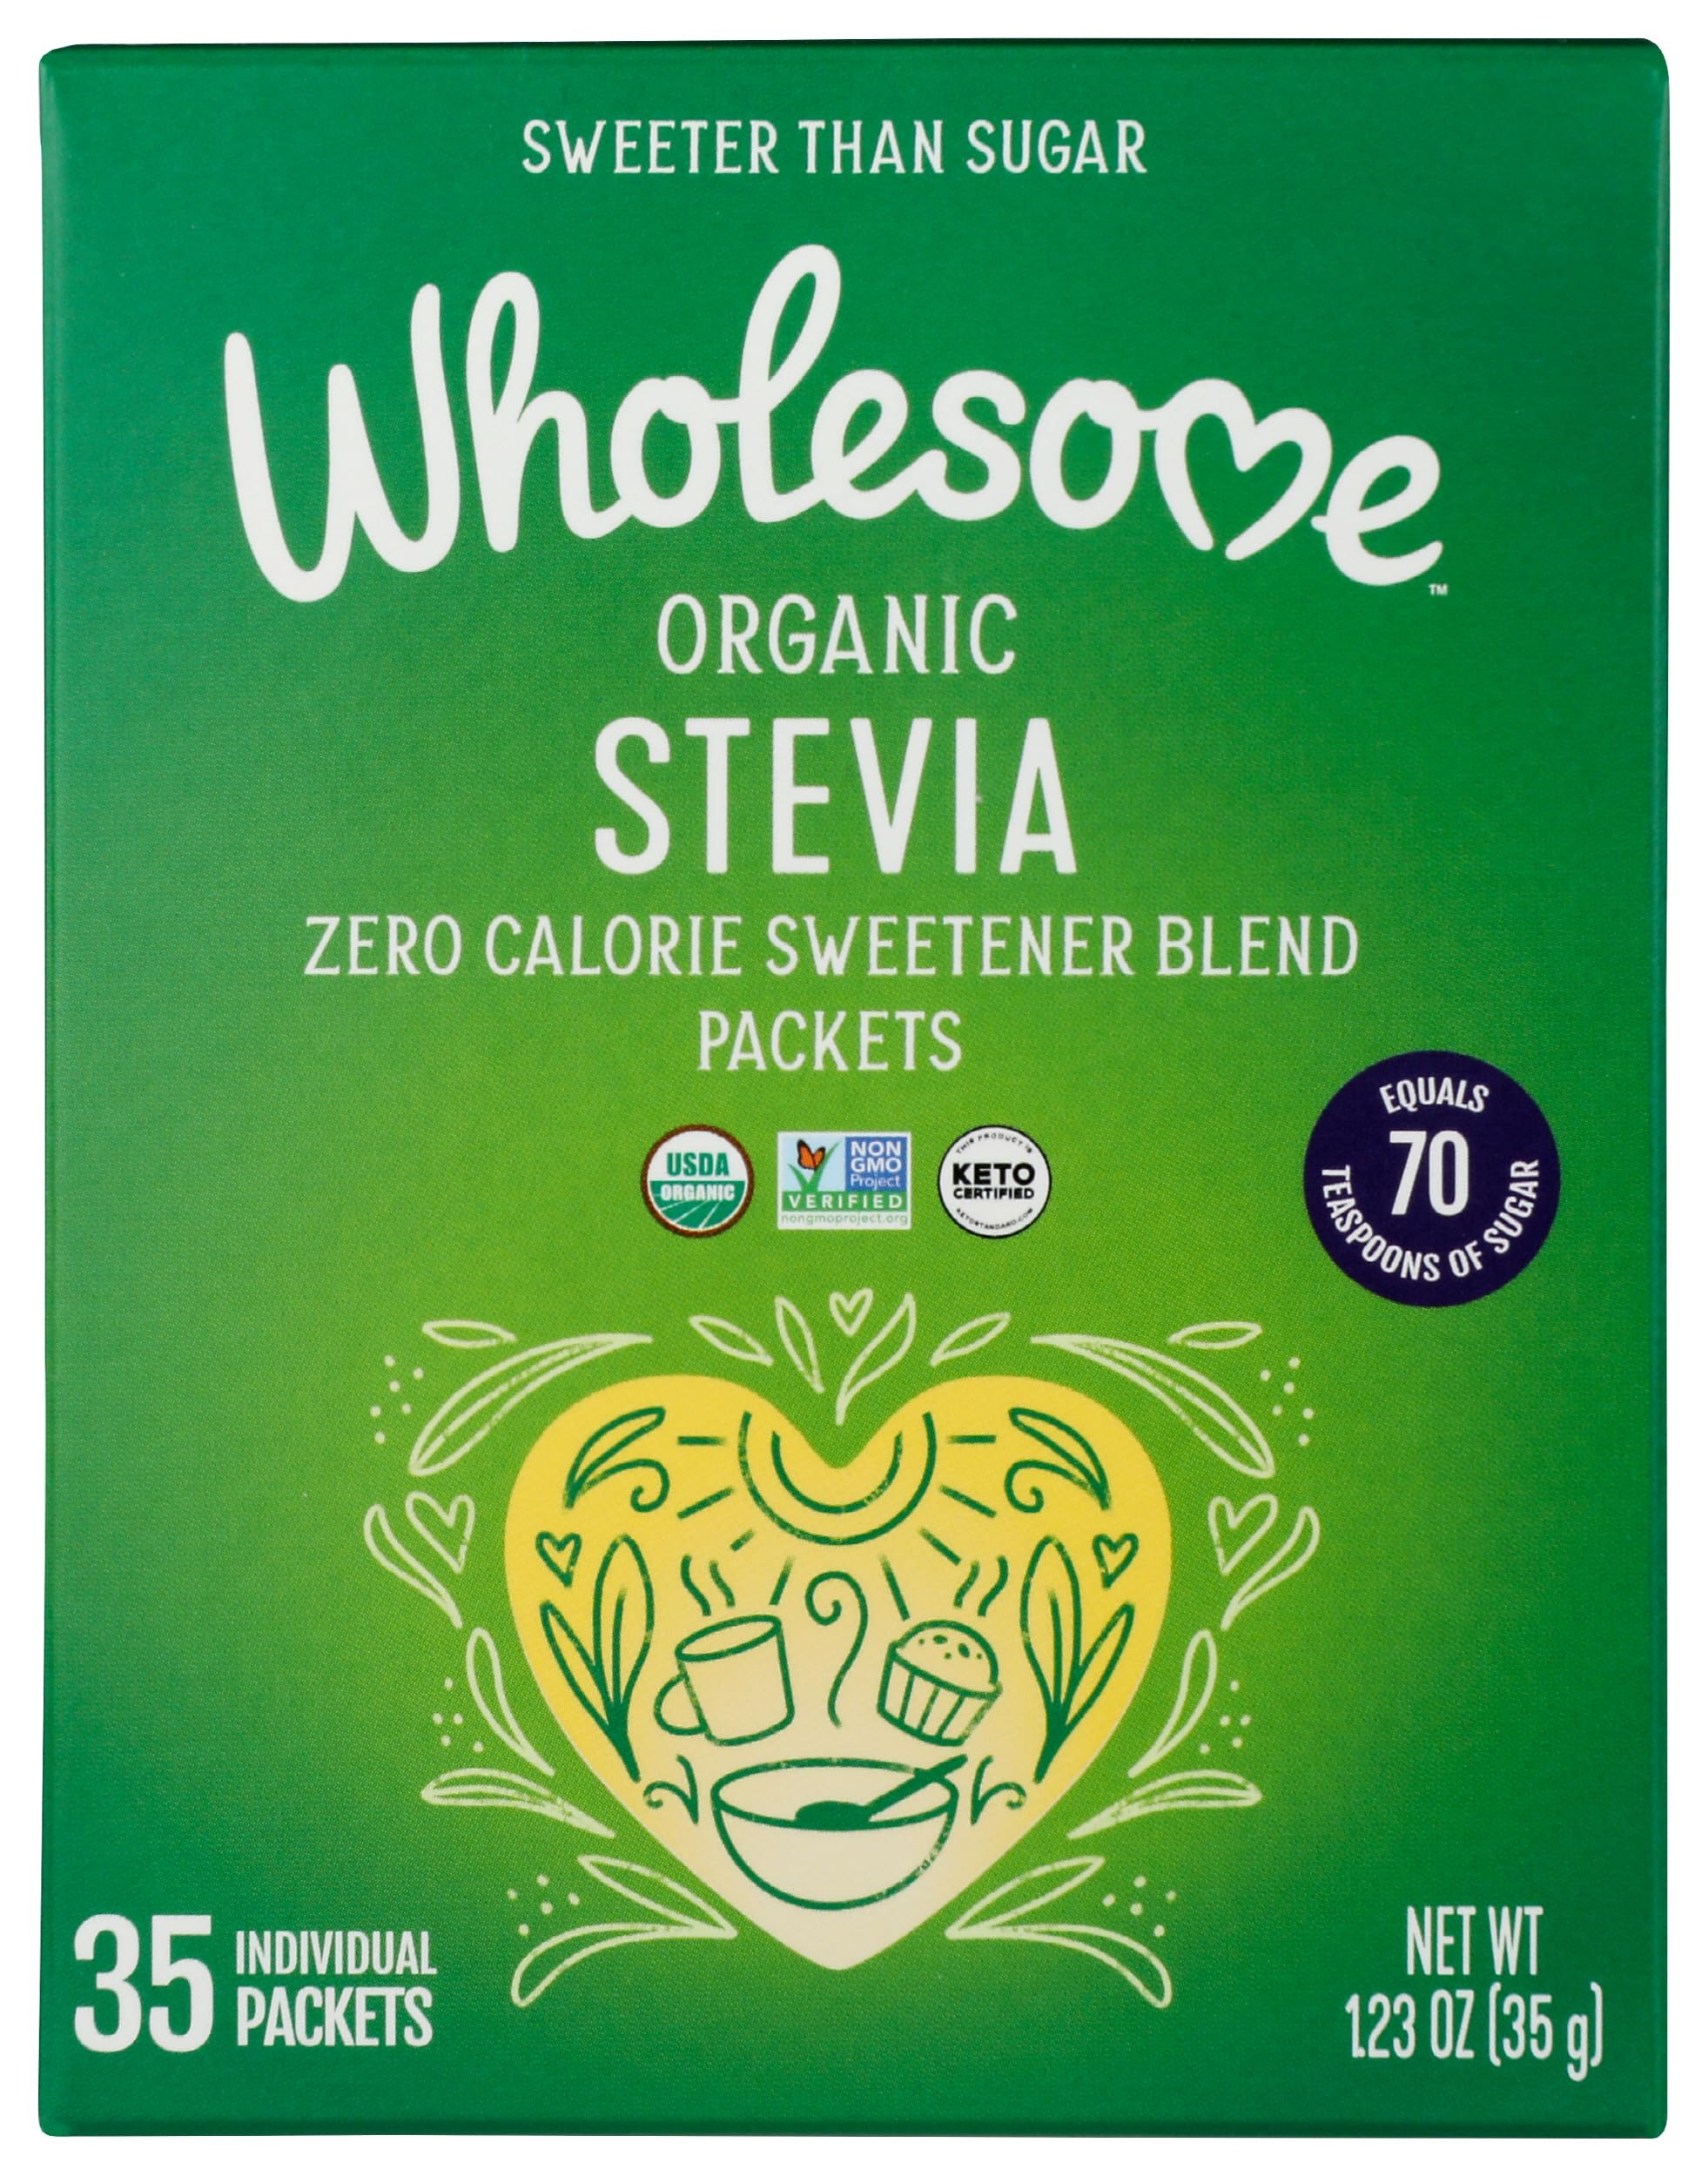
Item Name: Wholesome Sweeteners Organic Stevia, 35 Count Packets, Zero Calorie Sweetener Blend, Keto Friendly, Non GMO, Gluten Free & Vegan, 1 Pack
Bullet Point 1: DELICIOUSLY SWEET INGREDIENTS: Our Stevia blend includes Organic Erythritol, Organic Stevia Extract, Natural Flavors.
Bullet Point 2: USAGE: Each packet is equivalent to the sweetness of 2 teaspoons of sugar. Use in coffee, teas, cereal, oatmeal, and more!
Bullet Point 3: CERTIFIABLE QUALITY: USDA Organic, Non-GMO Project Verified, Keto Certified, Kosher Certified, Gluten Free, and Vegan
Bullet Point 4: WHOLESOME MISSION: At Wholesome, we are on a mission to create positive meaningful change by bringing bakers, makers and farmers together through better food. We believe everyone deserves All the Best - in your baking and making, for our farmers and for our planet. All the Best for All - That's Wholesome.
Value: 2.64
Unit: Ounce

Price: 8.86